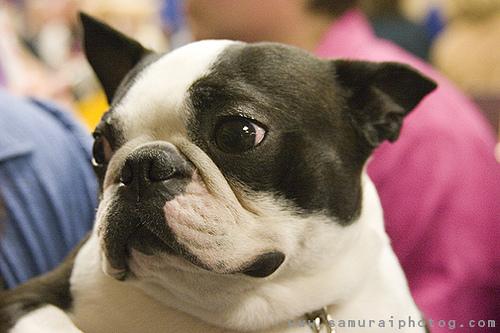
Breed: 230-n000084-Boston_bull